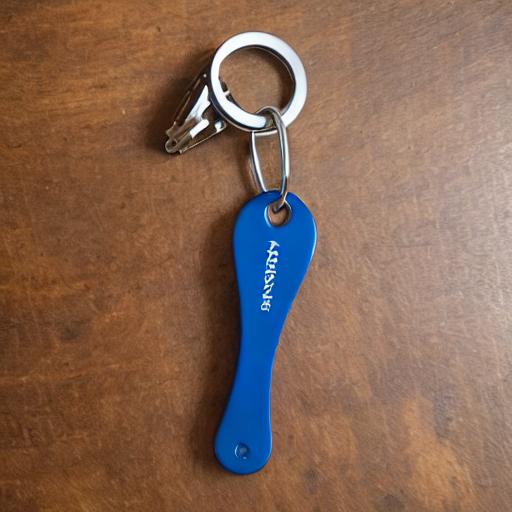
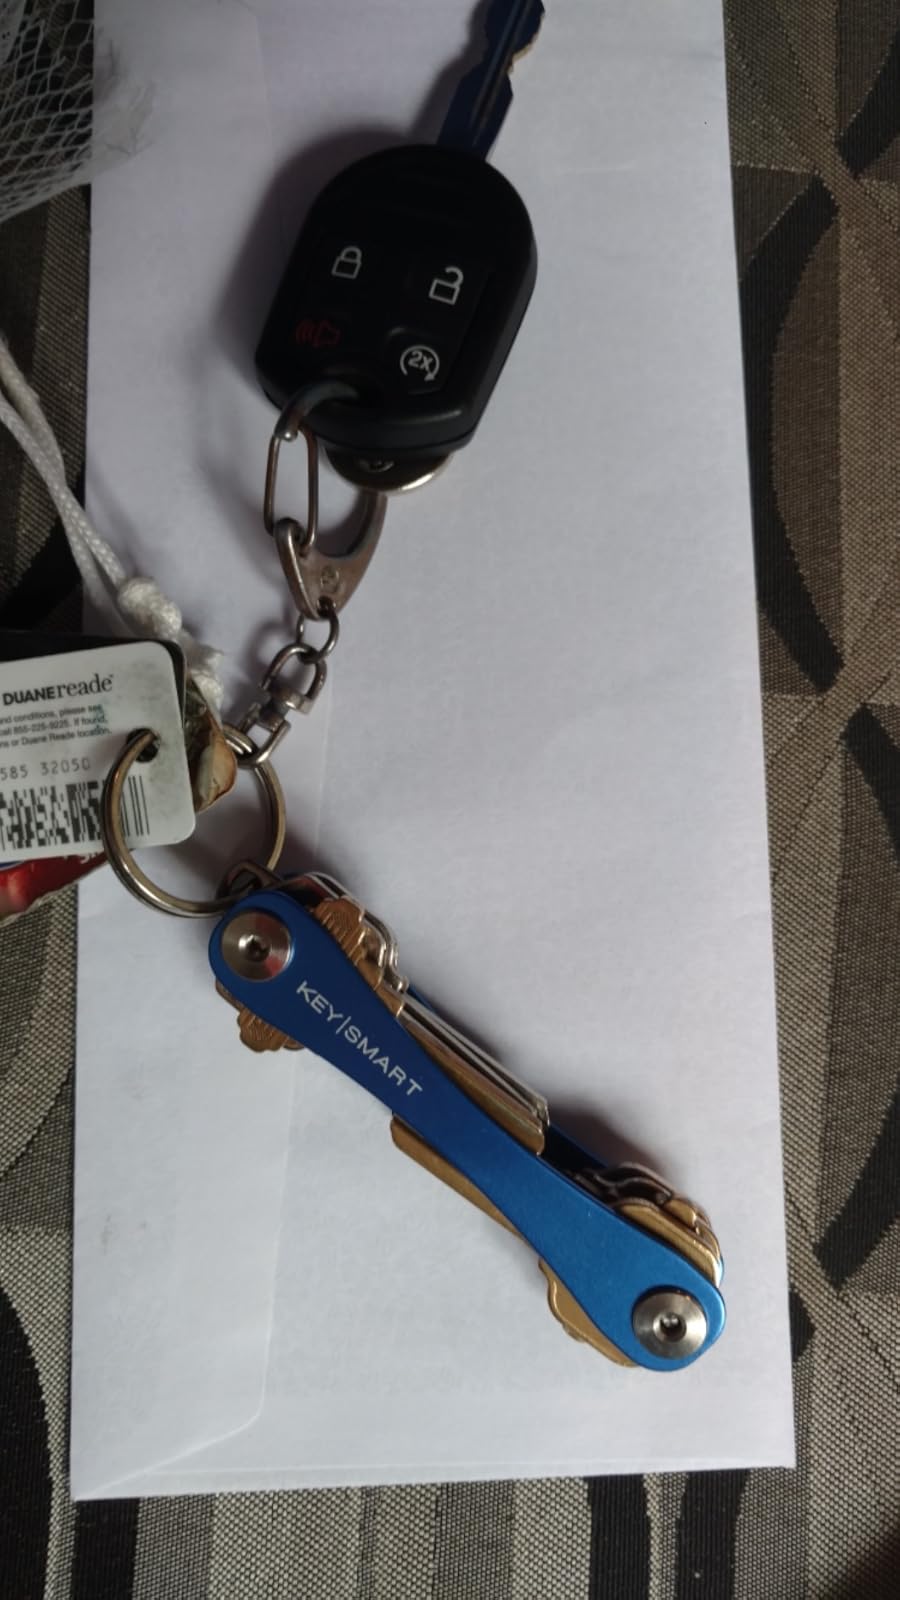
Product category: accessories_keychain
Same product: no